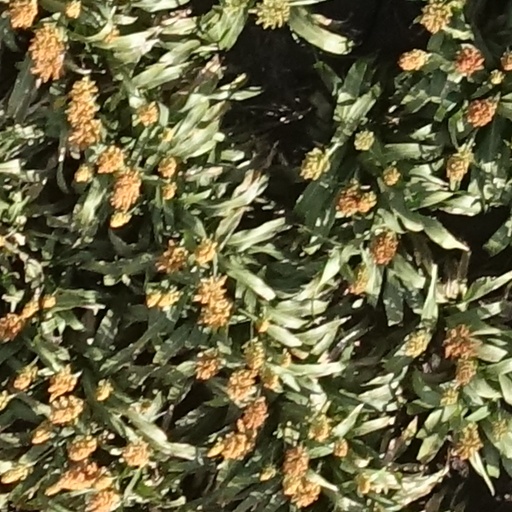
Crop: sorghum